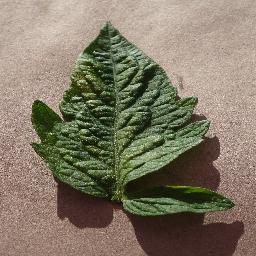
Label: Tomato___Spider_mites Two-spotted_spider_mite